Bobby-soxer

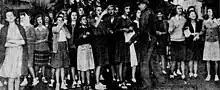
Crowd of bobby-soxers in Alameda, California; October 17, 1946

Music became much more popular among teenagers in the postwar period. Popular songs of the 1940s followed a consistent pattern of avoiding controversial subjects and reinforcing idealized traditional values. The content of these songs often focused on courtships rather than taboo topics such as sex. Such content proved to be popular among teenage girls, who celebrated what was happening in their lives, (i.e. dating) through song. Bobby soxers enjoyed jazz and swing music, with dances and listening to the radio being two of the most popular activities among teenage girls. Music and dance proved to be an integral part of teen culture in the 1940s, as they contributed to the formation of friend groups, the enjoyment of leisure activities and even more mundane activities such as homework. Bobby soxers frequently engaged in debates over their favorite artists, bands and records, and they often made connections between their favorite songs of the time and important events occurring in their lives.